Champions of Ruin

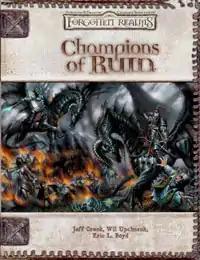
"Champions of Ruin" book cover

Champions of Ruin is a hardcover accessory for the 3.5 edition of the "Dungeons & Dragons" fantasy role-playing game.